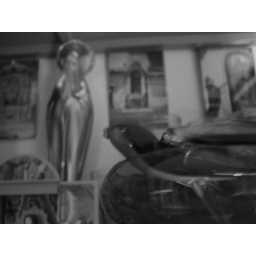
glass bird in orange glass 02.20.07.10